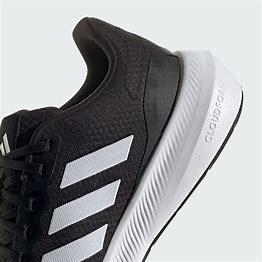
Brand: Adidas
Model: Runfalcon